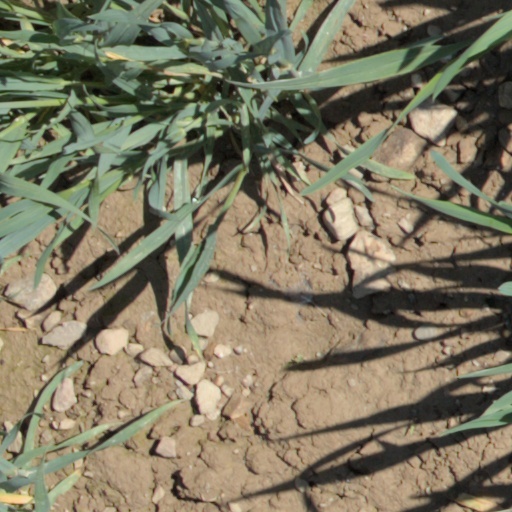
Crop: wheat